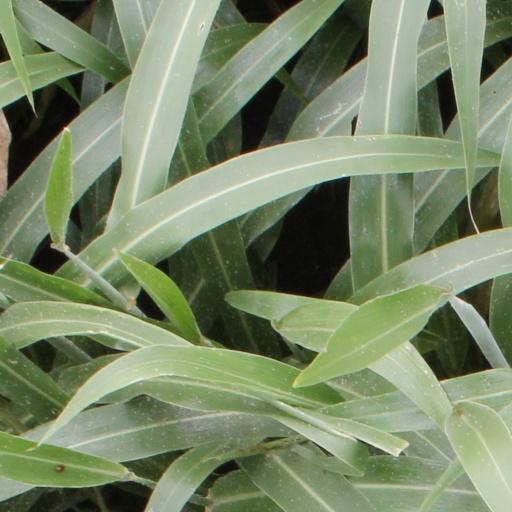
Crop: sorghum